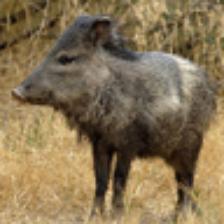
Label: NonHuman